Emil Christian Hansen

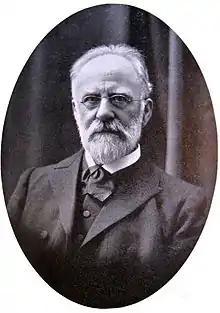
Emil Christian Hansen

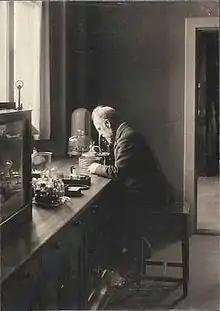
Hansen in his lab.

Emil Christian Hansen (8 May 1842 – 27 August 1909) was a Danish mycologist and fermentation physiologist.